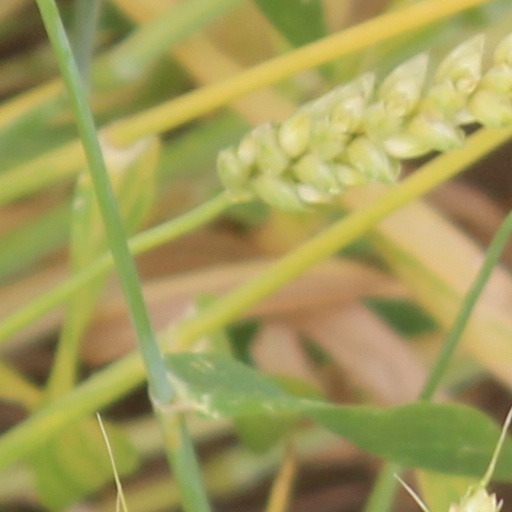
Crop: wheat